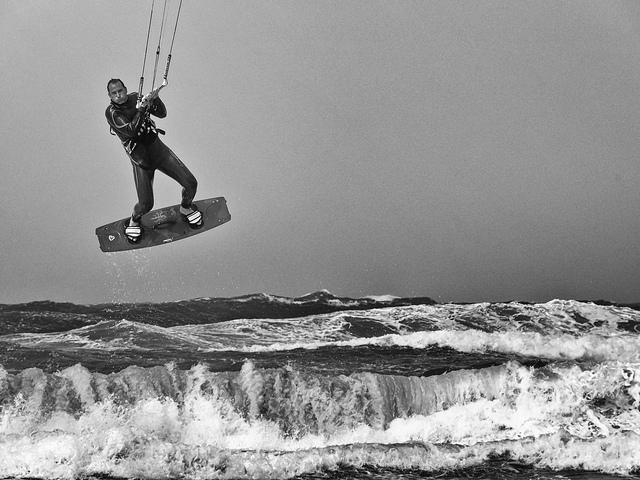
A black and white shot shows a series of crashing wave, while above levitates a man on a surfboard hanging onto what looks, improbably, like a trapeze.